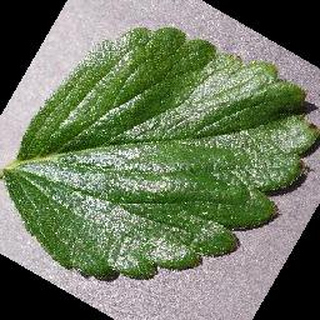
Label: healthy_strawberry